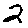
Label: 2